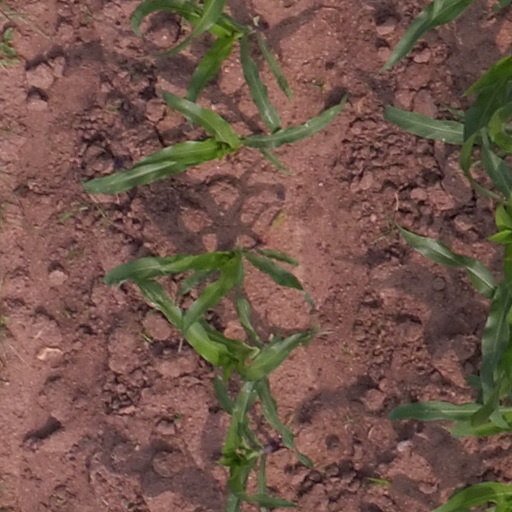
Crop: maize; corn